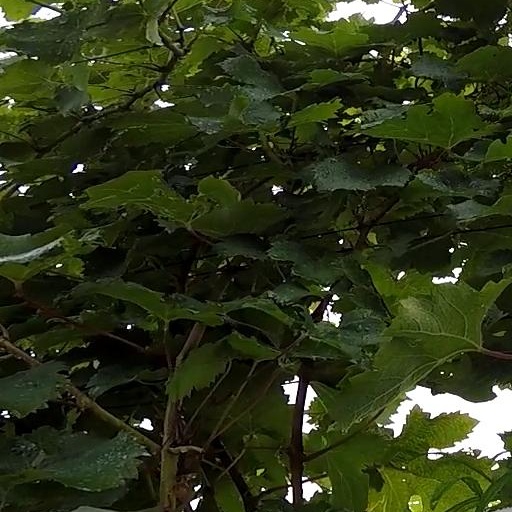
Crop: grape